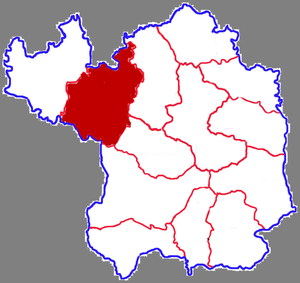
Le xian de Zhidan nommée dans le passé Bao'an est un district administratif de la province du Shaanxi en Chine. Il est placé sous la juridiction de la ville-préfecture de Yan'an.